Toolik Lake

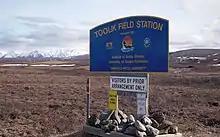
Toolik Field Station sign

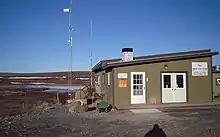
Office at Toolik Field Station, 2008

Toolik Lake is an Arctic lake located within the North Slope Borough, Alaska. It is in a remote wilderness area managed by the Bureau of Land Management accessed by the Dalton Highway. It is south of Prudhoe Bay in the northern foothills of the Brooks Range. The name is derived from the Iñupiat word "tutlik", meaning yellow-billed loon.